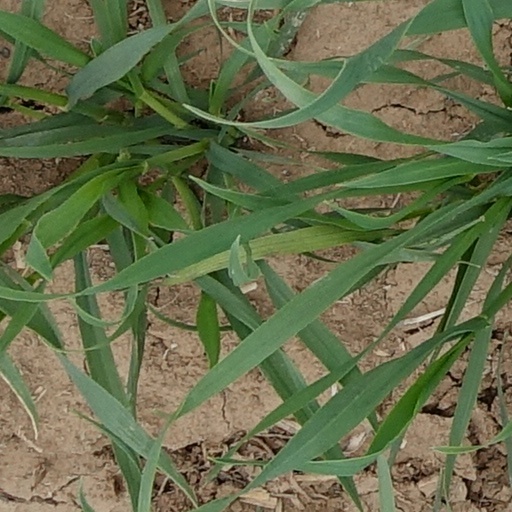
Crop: wheat